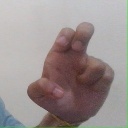
अक्षर: अ